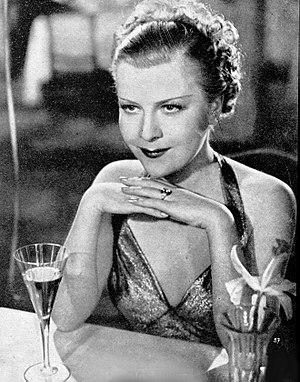
Renate Müller est une actrice et chanteuse allemande, née à Munich le 26 avril 1906 et morte à Berlin le 7 octobre 1937. Elle fut l'une des actrices les plus en vue du cinéma allemand du début des années 1930, bien qu'elle refusât de tourner dans les films de propagande du parti nazi. Elle meurt à 31 ans, officiellement d'épilepsie, bien que les circonstances de sa mort restent floues.